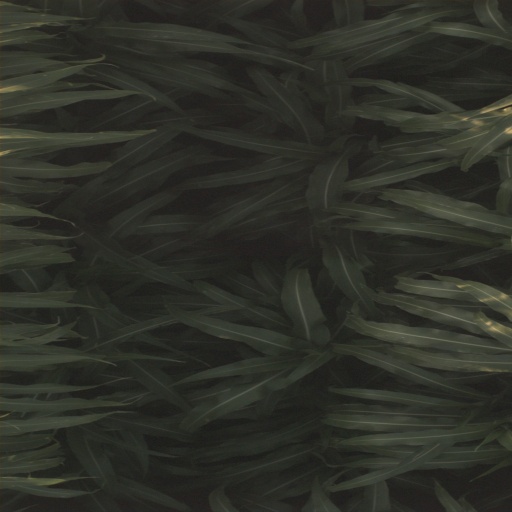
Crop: sorghum